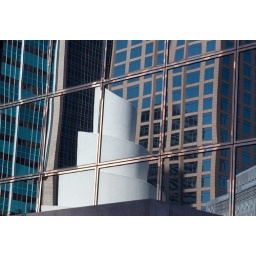
Reflections of the Thanksgiving Chapel in the building across the street